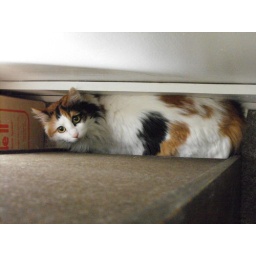
My brother's cat hiding behind a cabinet in his bedroom.